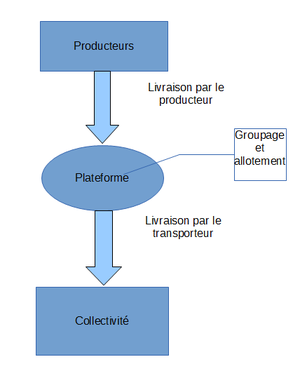
Schéma de la distribution producteurs / collectivités
La vente directe aux collectivités est une pratique commerciale qui établit une relation directe entre les producteurs et le secteur de la restauration collective sans emprunter les circuits de commercialisation habituels. Ce mode de commercialisation en vente directe, destiné aux collectivités s'inscrit dans une démarche de circuit court. Ces liens entrainent des répercussions sur les marchés de l'alimentation comme des modifications de la nature des appels d'offres publics et la suppression des intermédiaires. Ces changements, inscrits dans une démarche de développement durable possèdent également de nombreux intérêts mais également quelques limites.